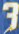
Number: 3